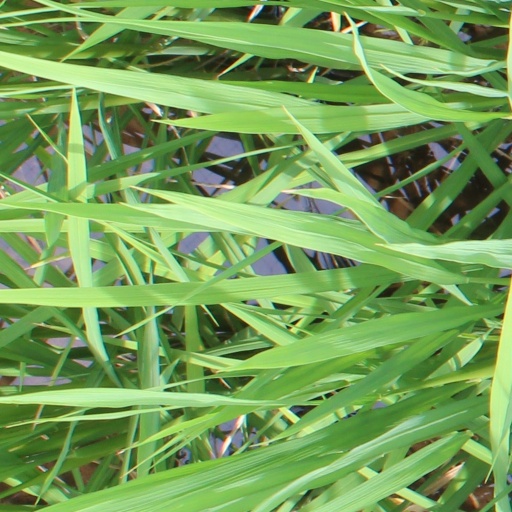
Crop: rice